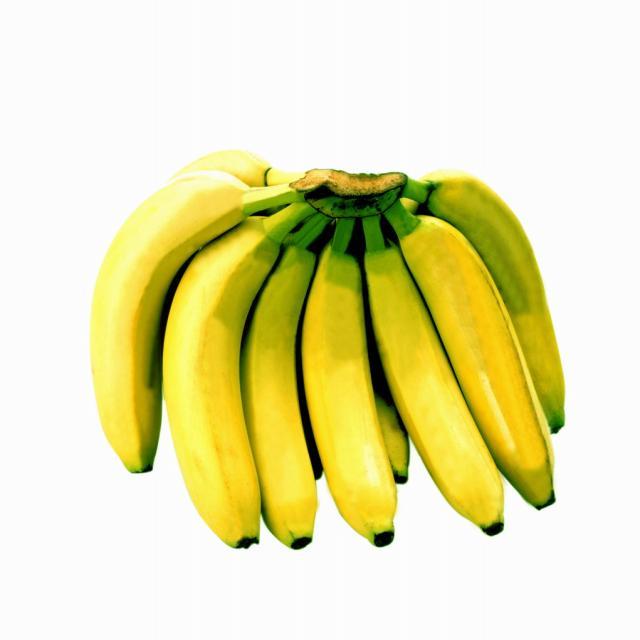
Label: bananas